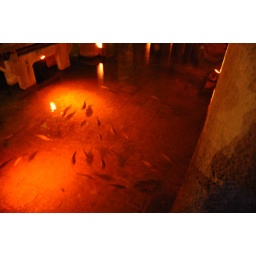
In the water remaining in the cistern, there are fish swimming around